Ziba B. Oakes

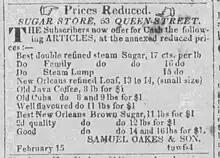
In 1831 Samuel Oakes & Son co-operated the Sugar Store located at 53 Queen Street

Around 1826, Samuel Oakes bought, from Mr. N. Very, a grocery that specialized in sugar, coffee, tea and chocolate. Circa 1827, when he about 20 years old, "Z.T. Oakes" applied for a license to "retail Spirituous Liquors" at the establishment of Samuel Oakes located at 117 Broad. On February 24, 1831, Ziba Oakes married Margaret Christie (1813–1886). In 1833 Samuel Oakes & Son advertised five cases of "satin beaver hats" newly arrived on the barque "Chief", as "fashionable, waterproof, and warranted to retain their color...for sale, low." On October 1, 1834, father Samuel Oakes and son Z.B. Oakes dissolved their legal partnership. Also in 1834, Oakes was the manager of the election of officers for the Marion Riflemen, Second Battalion, 16th Regiment Infantry, South Carolina Militia, which was assigned to a beat along the Cooper River. Oakes sold a "mulatto slave named Richard" for $500 (~$ in ) in December 1835.